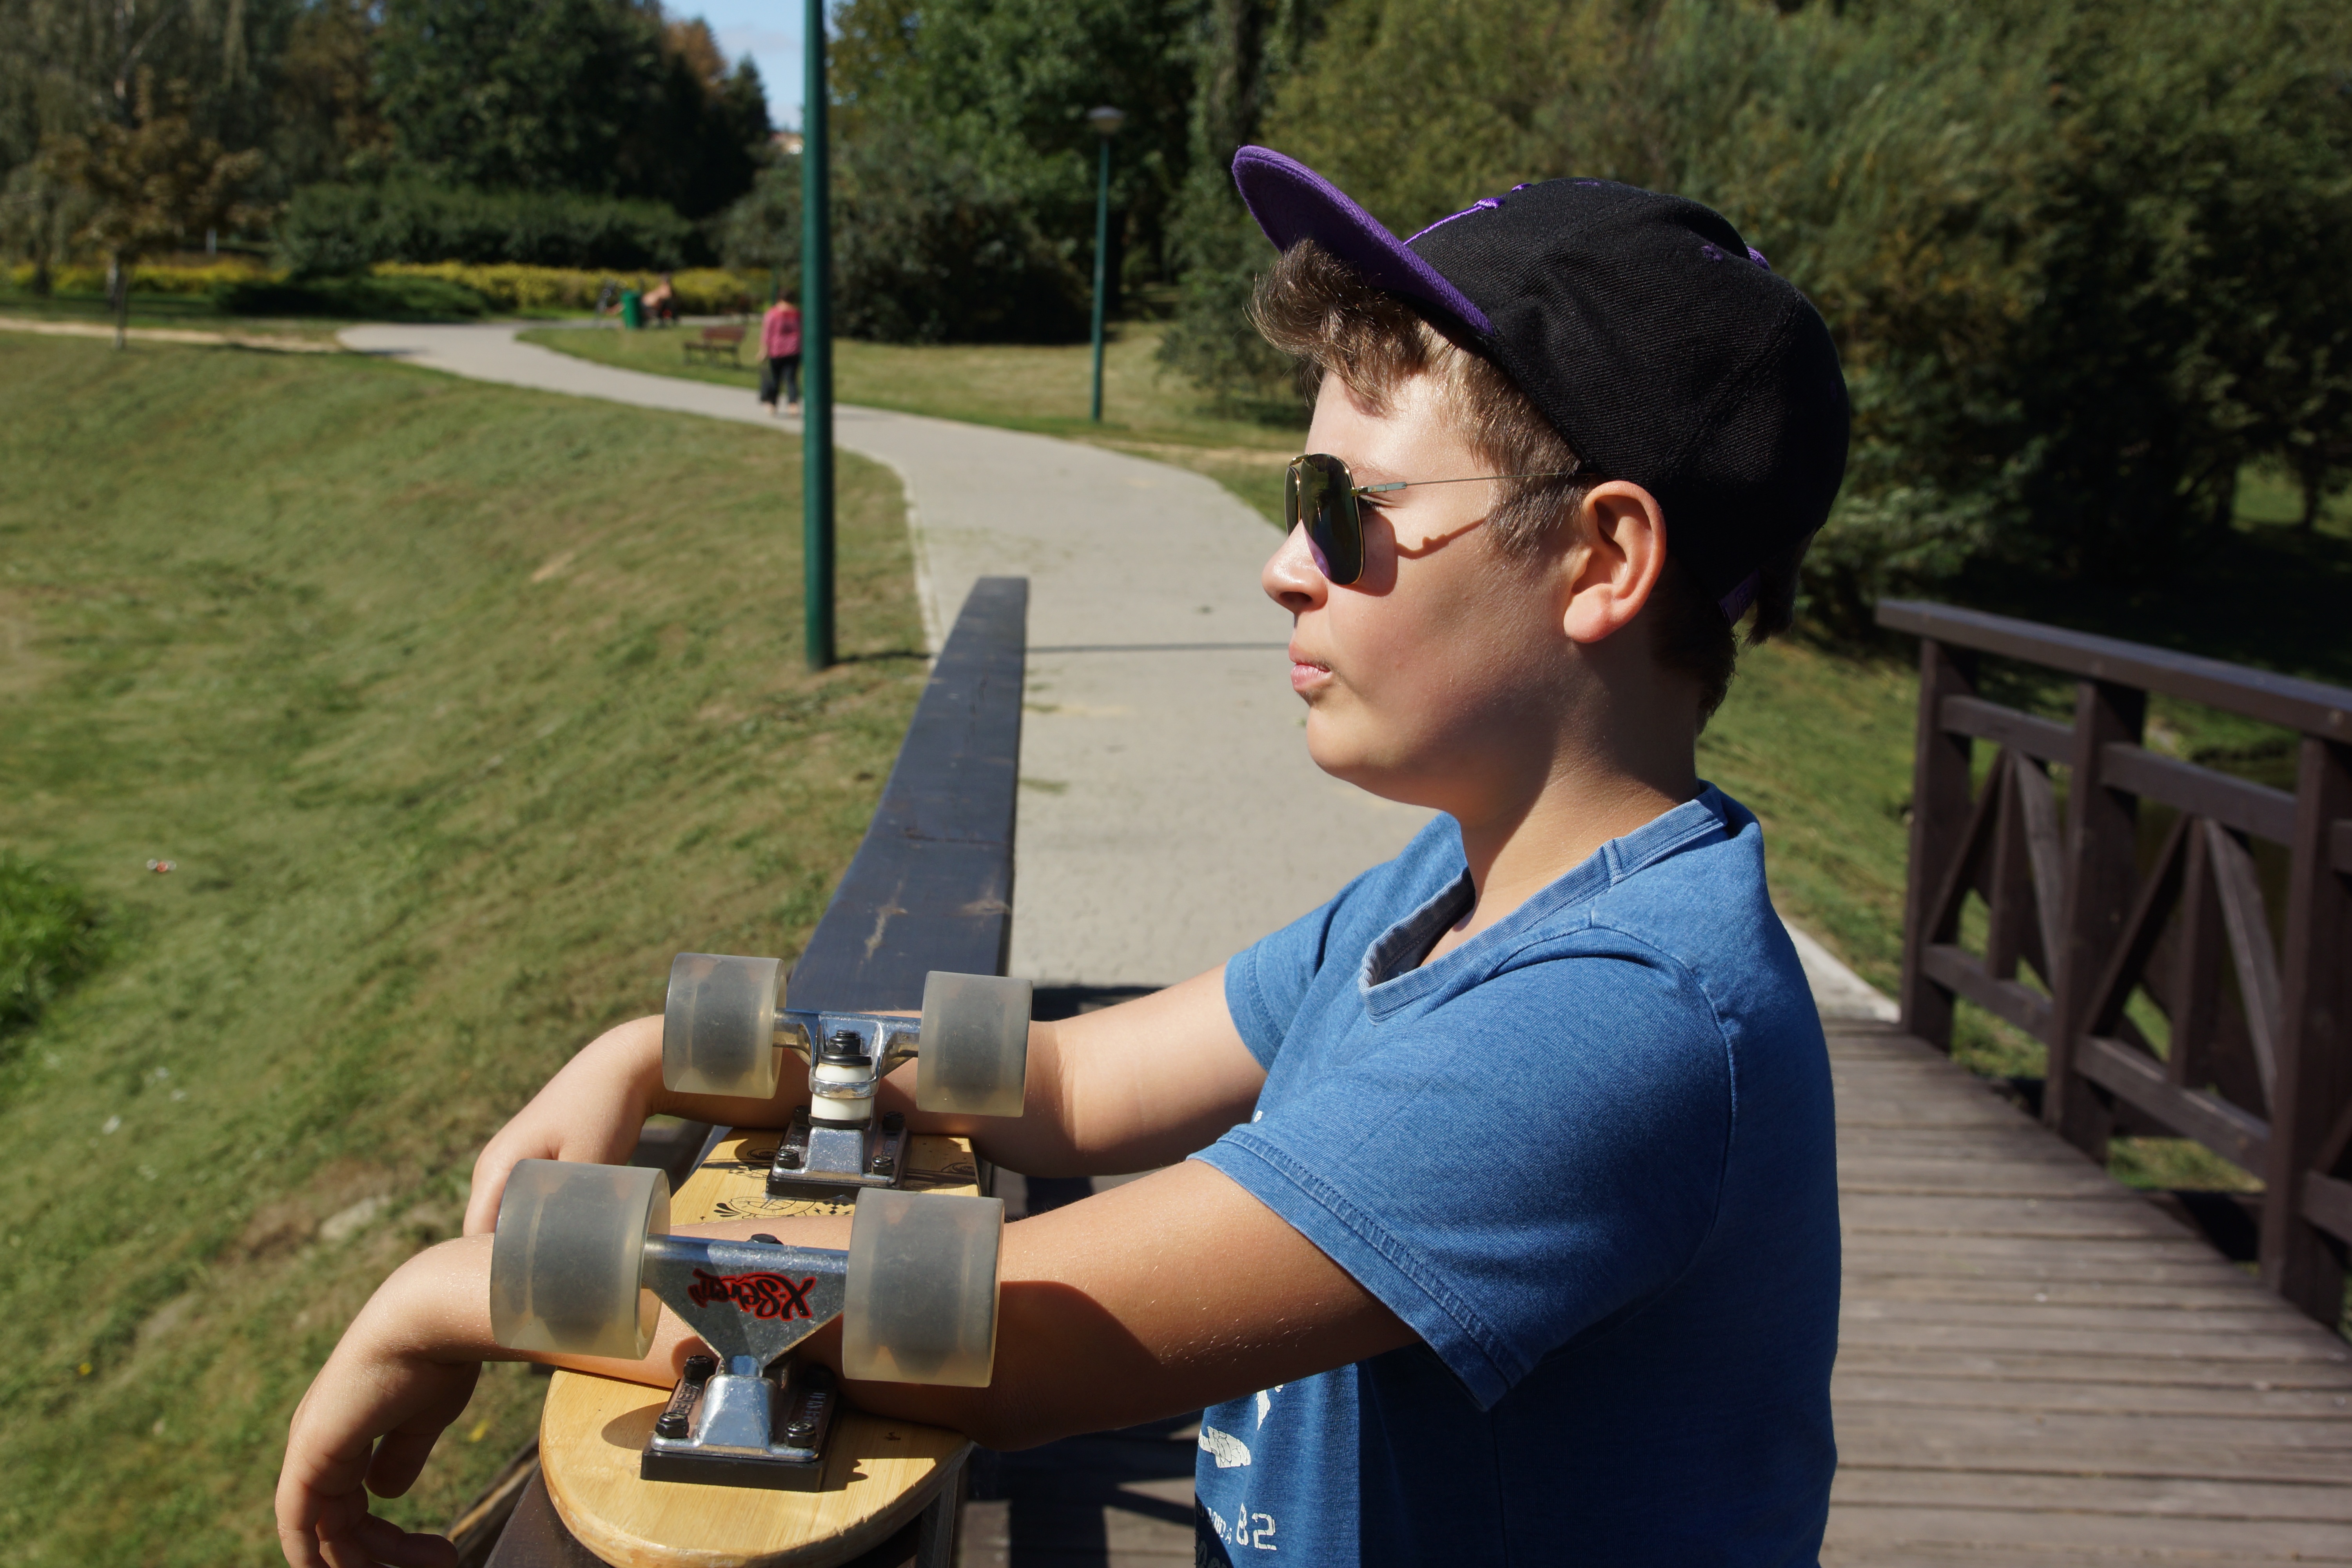
tree, water, grass, sport, lawn, play, skateboard, vacation, recreation, park, child, leisure, picnic, fun